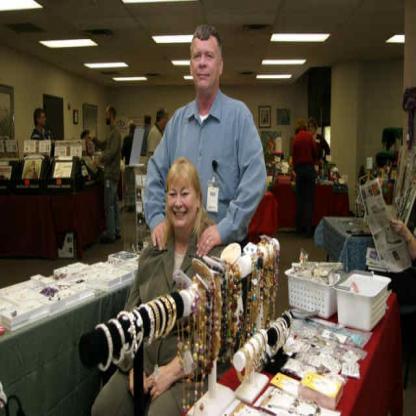
Scene: Indoor